Blount Island Command

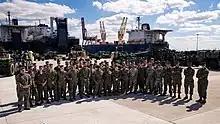
MPF-EX23

The key to successful employment of a Marine Air Ground Task Force "(MAGTF)" that falls in on the Maritime Prepositioning Ships "(MPS)" Program or Marine Corps Prepositioning Program – Norway "(MCPP-N)" equipment is the availability and readiness of the prepositioned equipment and supplies. "BICmd" works closely with the supported expeditionary force commander to exceed ISO 9001 goals of 98% attainment, 98% readiness, and 98% data accuracy of the prepositioned combat capability sets. "BICmd's" focus will always be on the combat readiness, visibility, and attainment of prepositioned equipment and supplies.